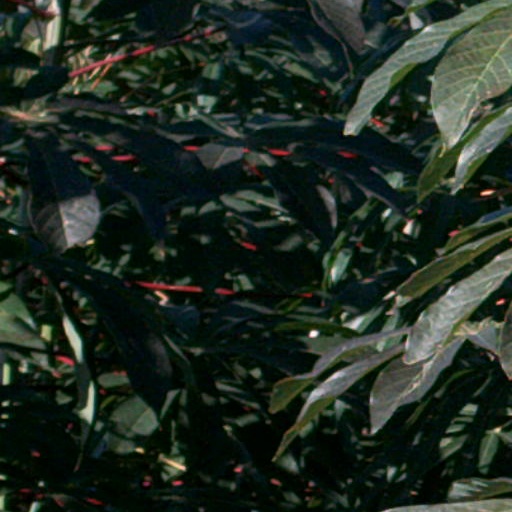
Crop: cassava